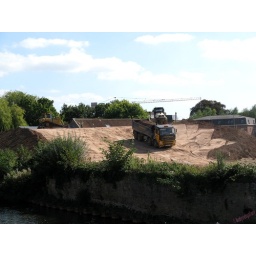
Earthworks for new Taunton bridge over the river Tone. The Taunton Third Way (TTW)